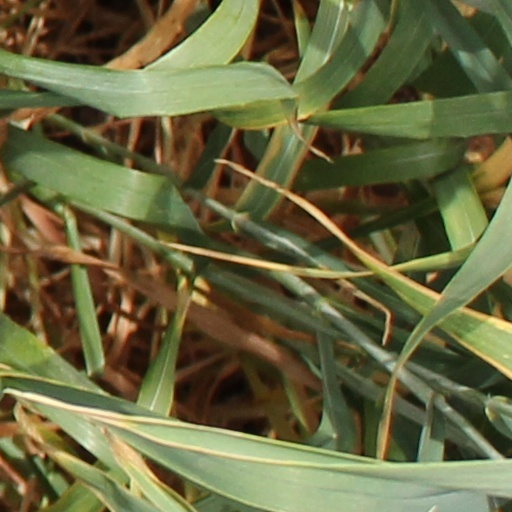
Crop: wheat